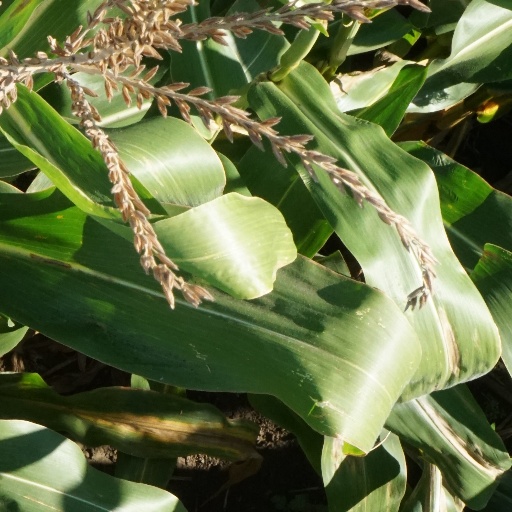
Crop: maize; corn